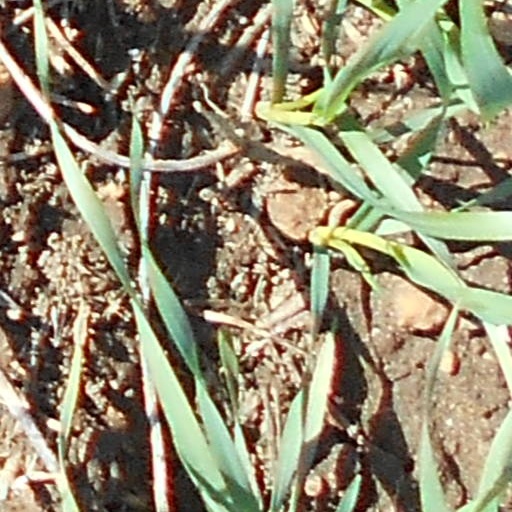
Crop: wheat